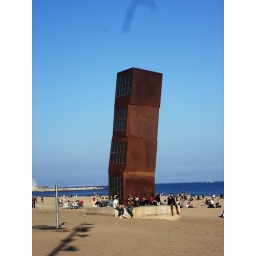
we'll go sit around those rusty blocks at the beach